Mikkel Kirkeskov

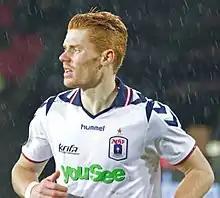
Kirkeskov with AGF in 2013

Mikkel Kirkeskov Andersen (born 5 September 1991) is a Danish professional footballer who plays as a left-back for German club Preußen Münster.